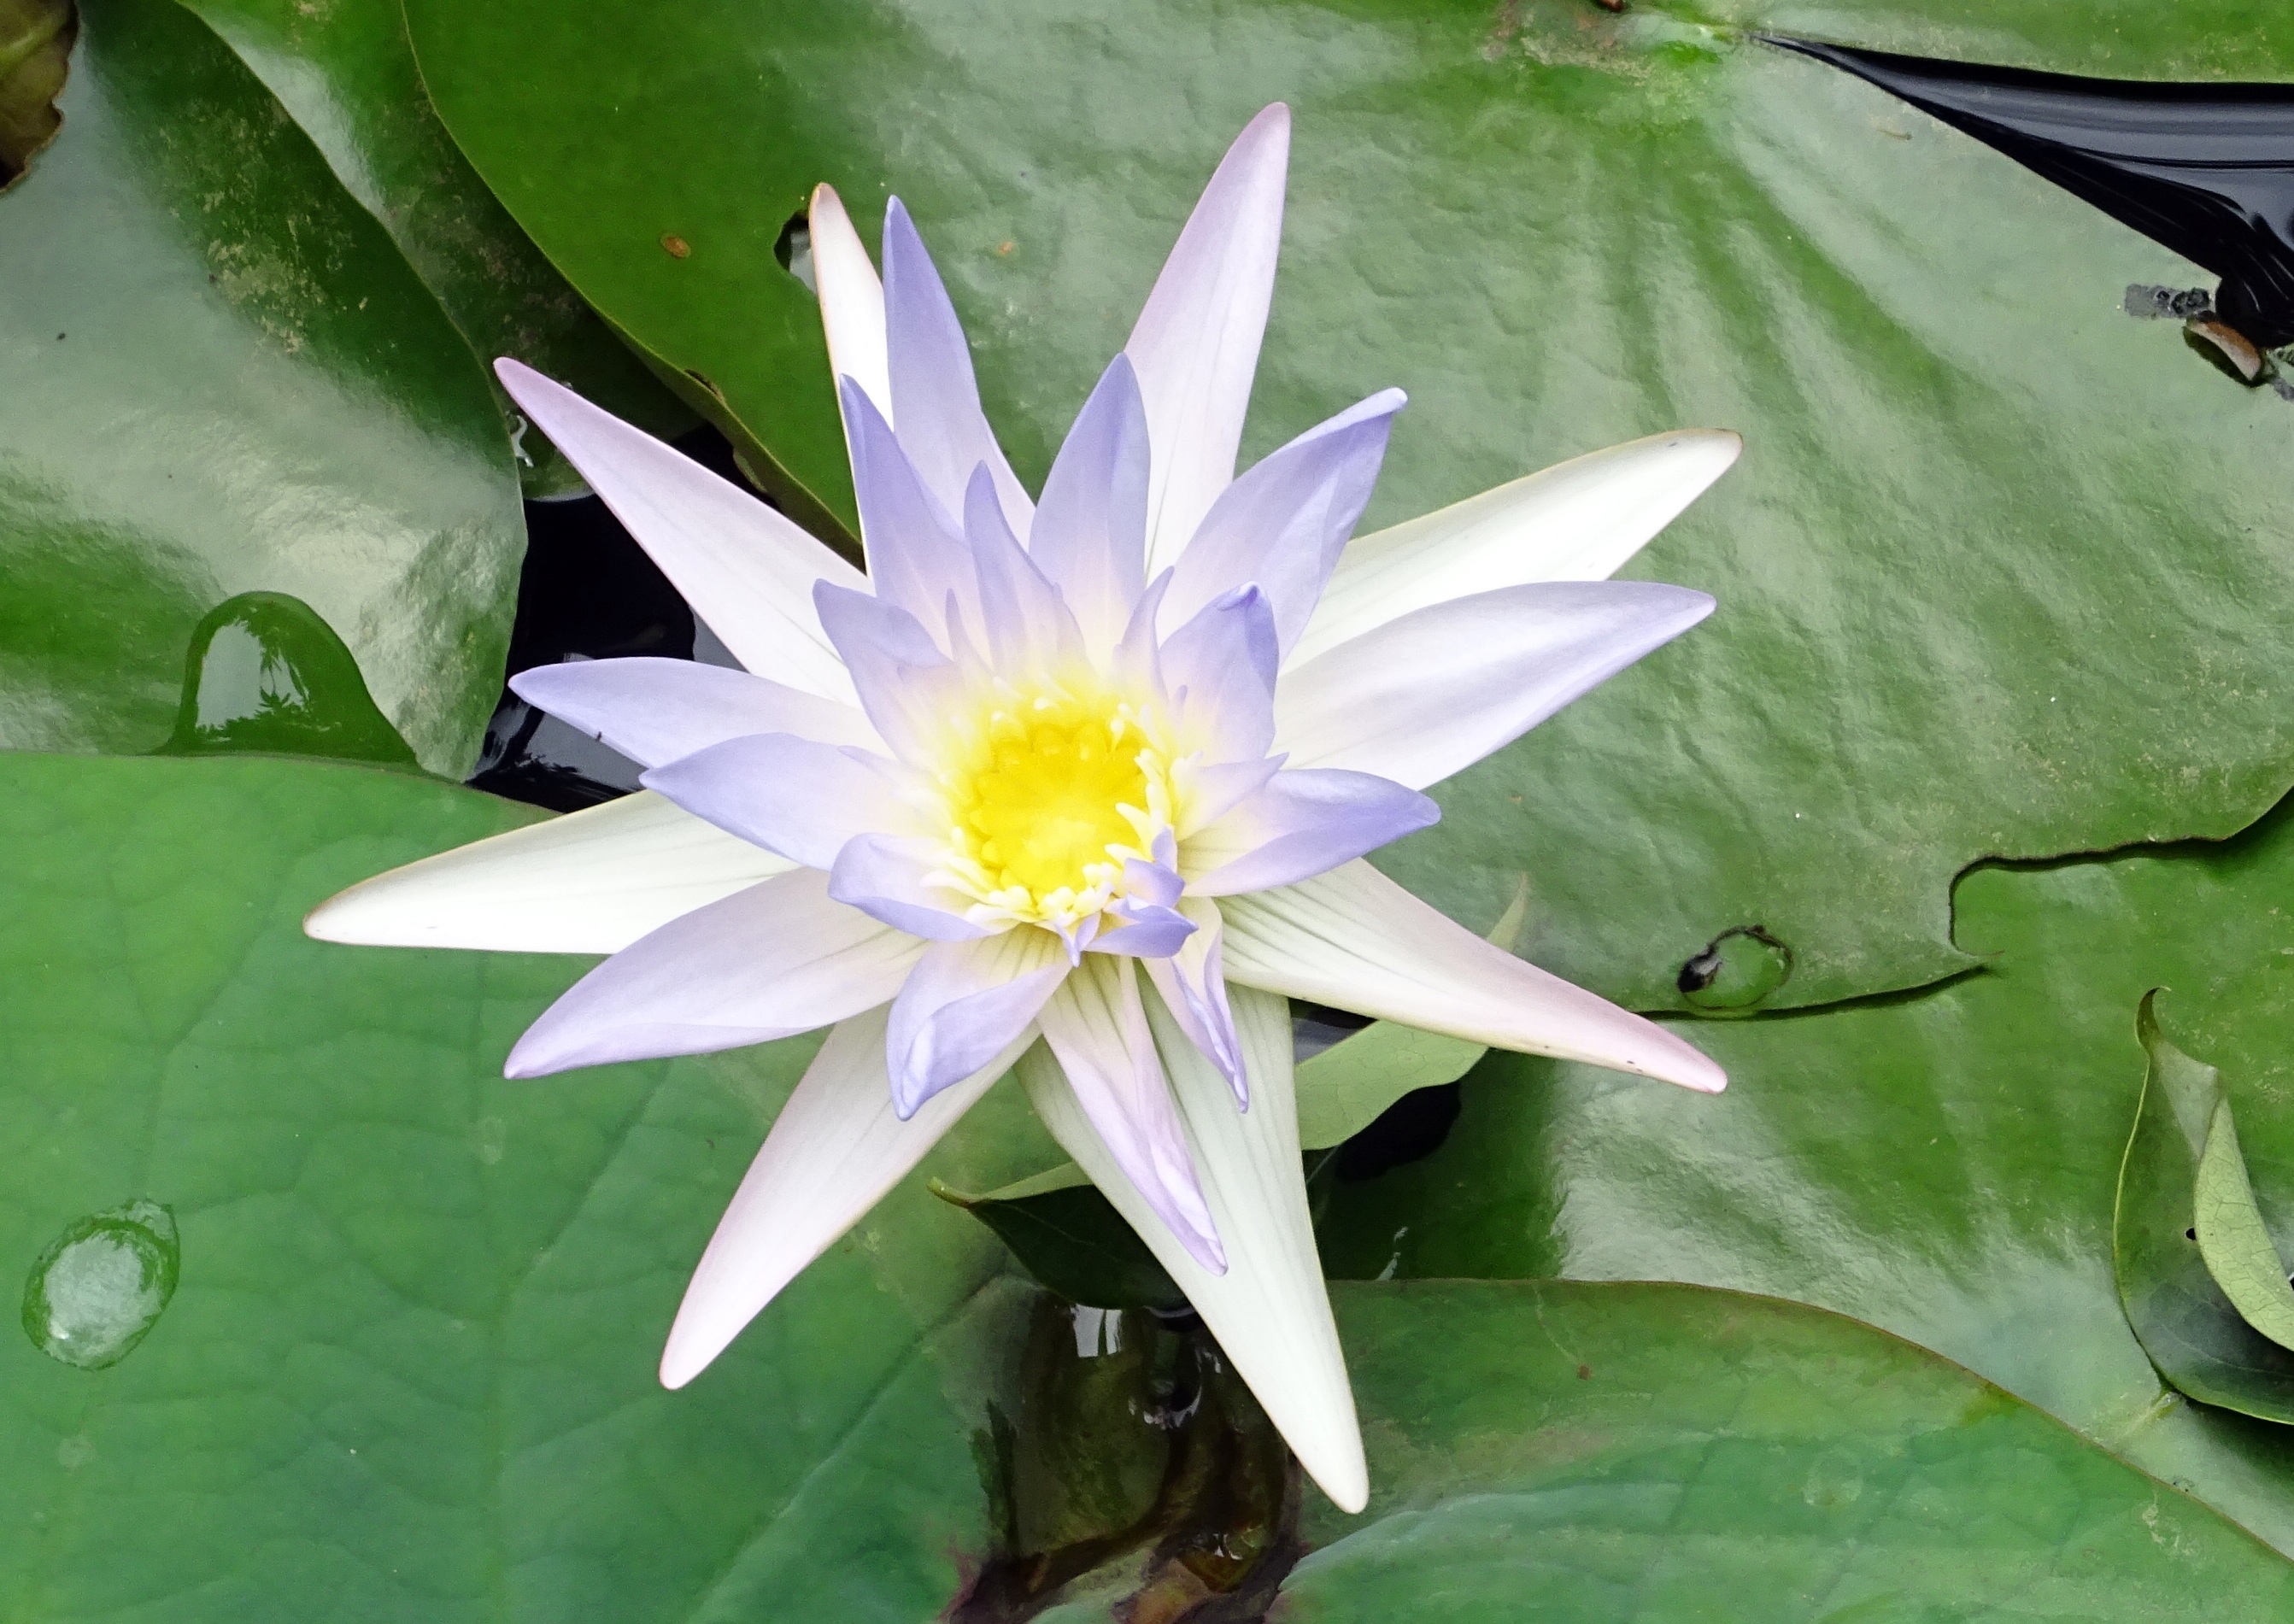
water, nature, blossom, plant, leaf, flower, petal, bloom, floral, pond, green, tropical, botany, blooming, aquatic, garden, sacred lotus, aquatic plant, dharwad, flora, water lily, nymphaeaceae, lotus, india, lily, macro photography, flowering plant, nymphaea caerulea, blue water lily, sacred blue lily, land plant, lotus family, proteales